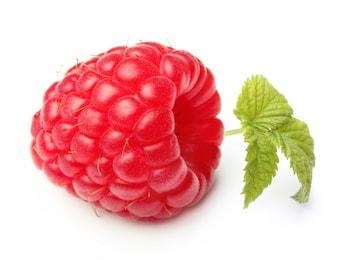
Label: raspberry